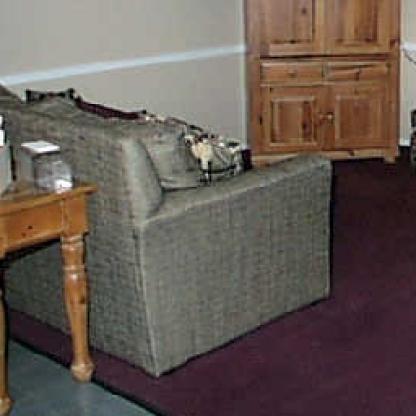
Scene: Indoor